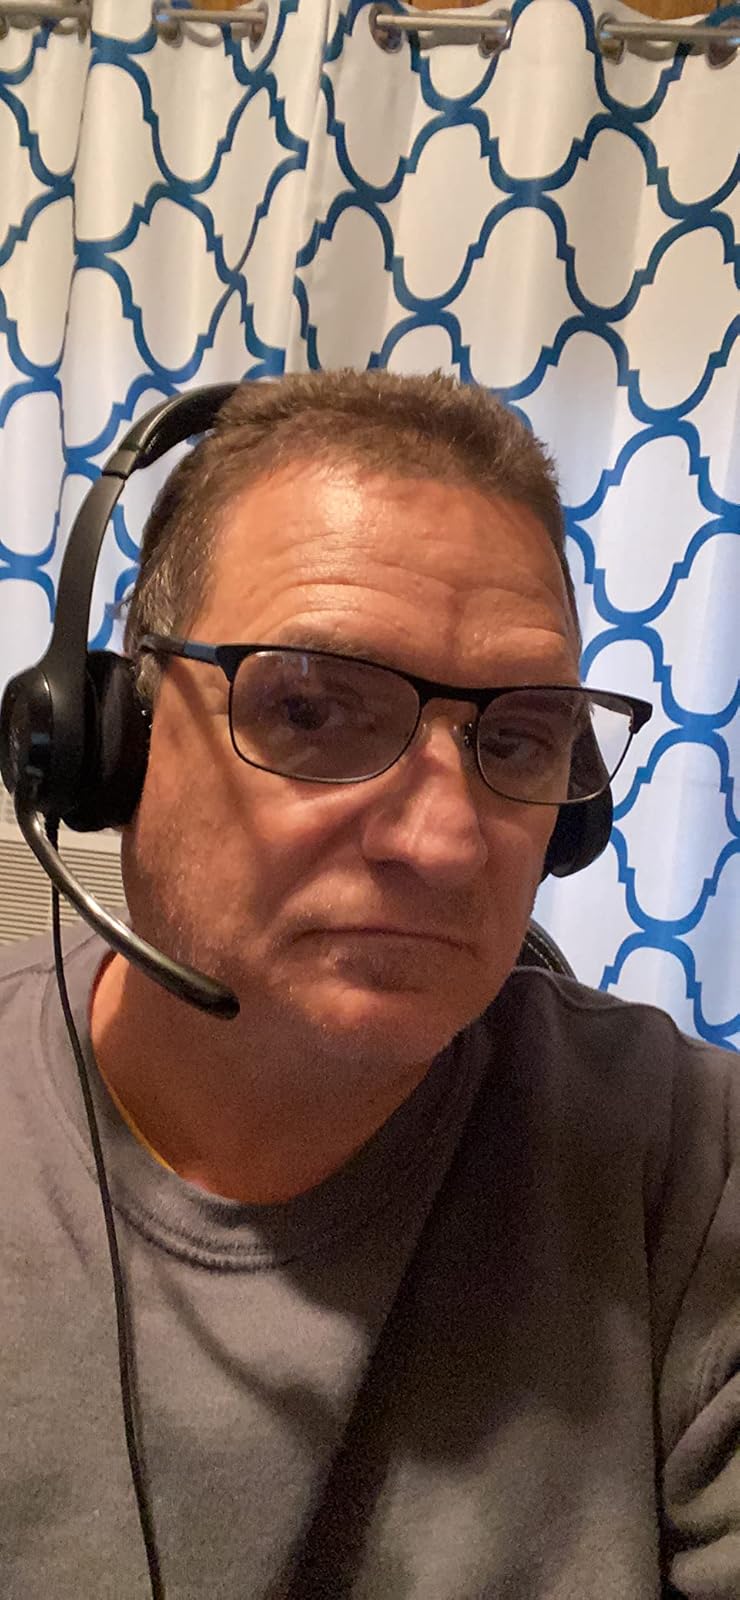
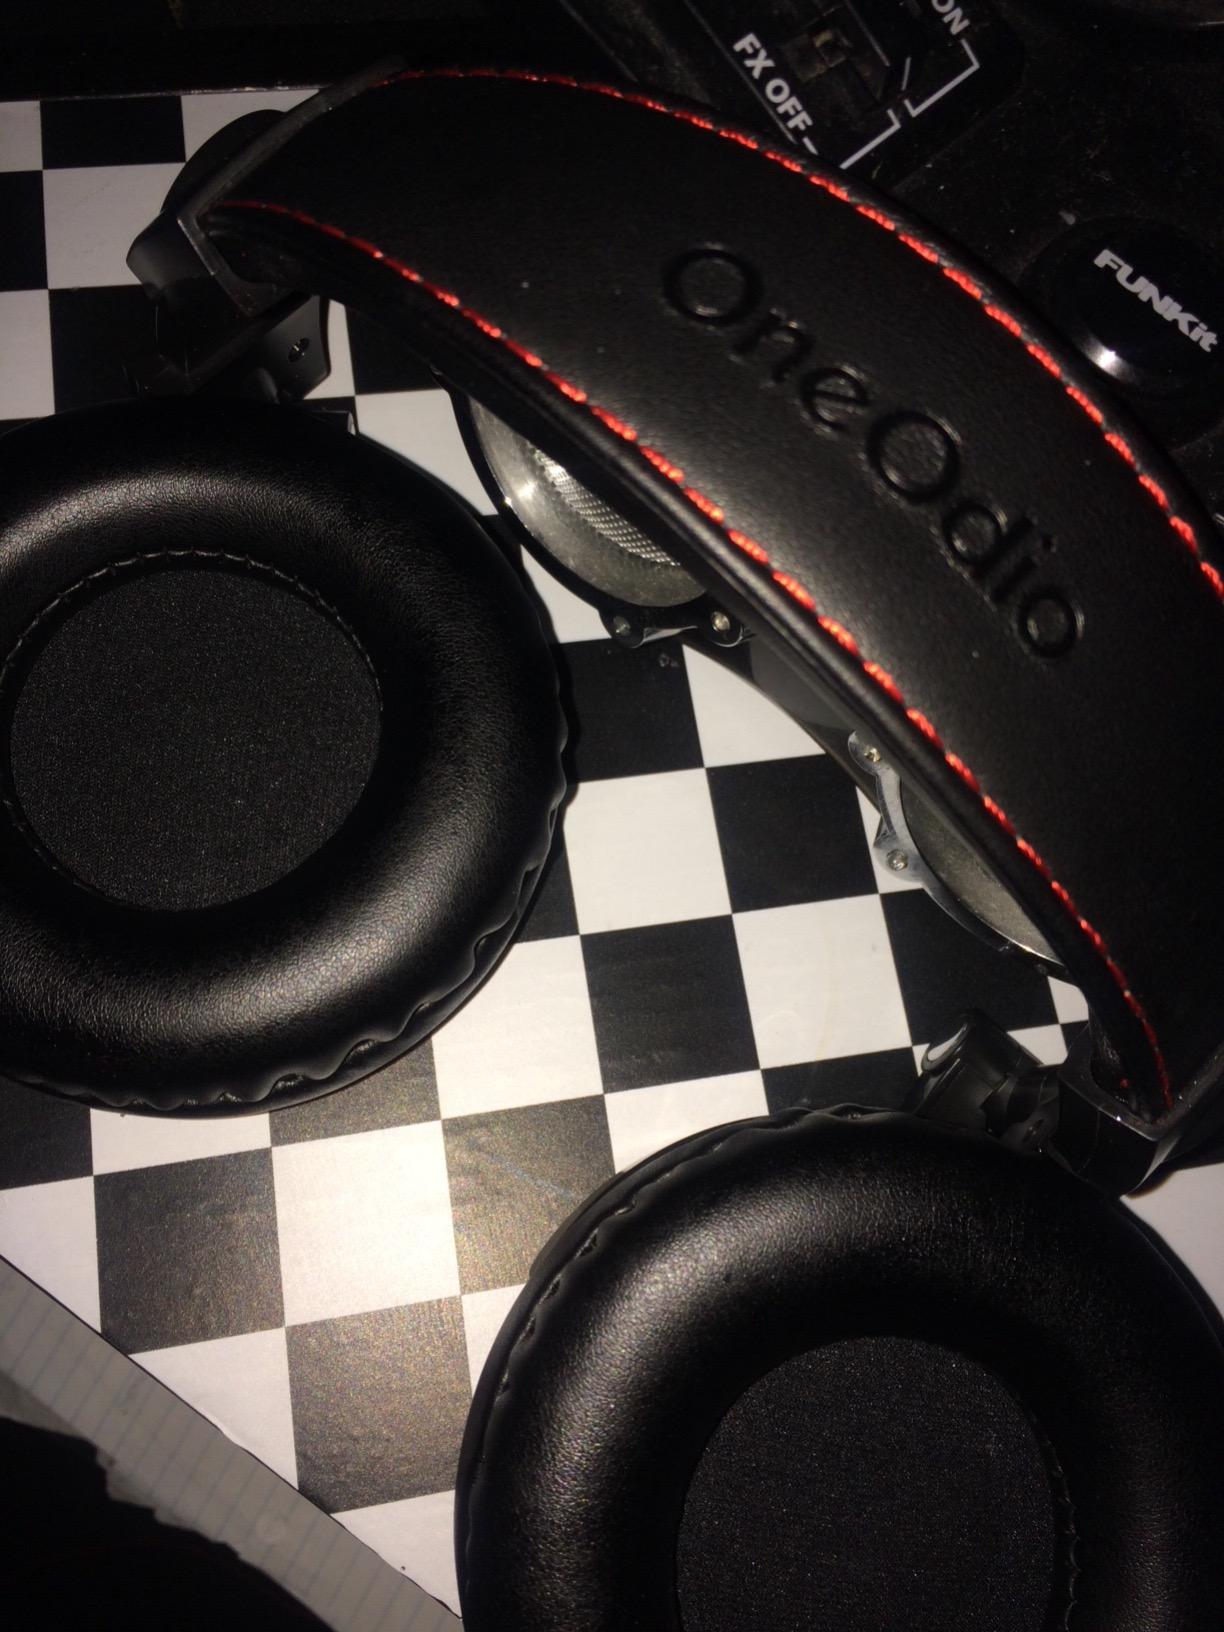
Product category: headphones
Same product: no